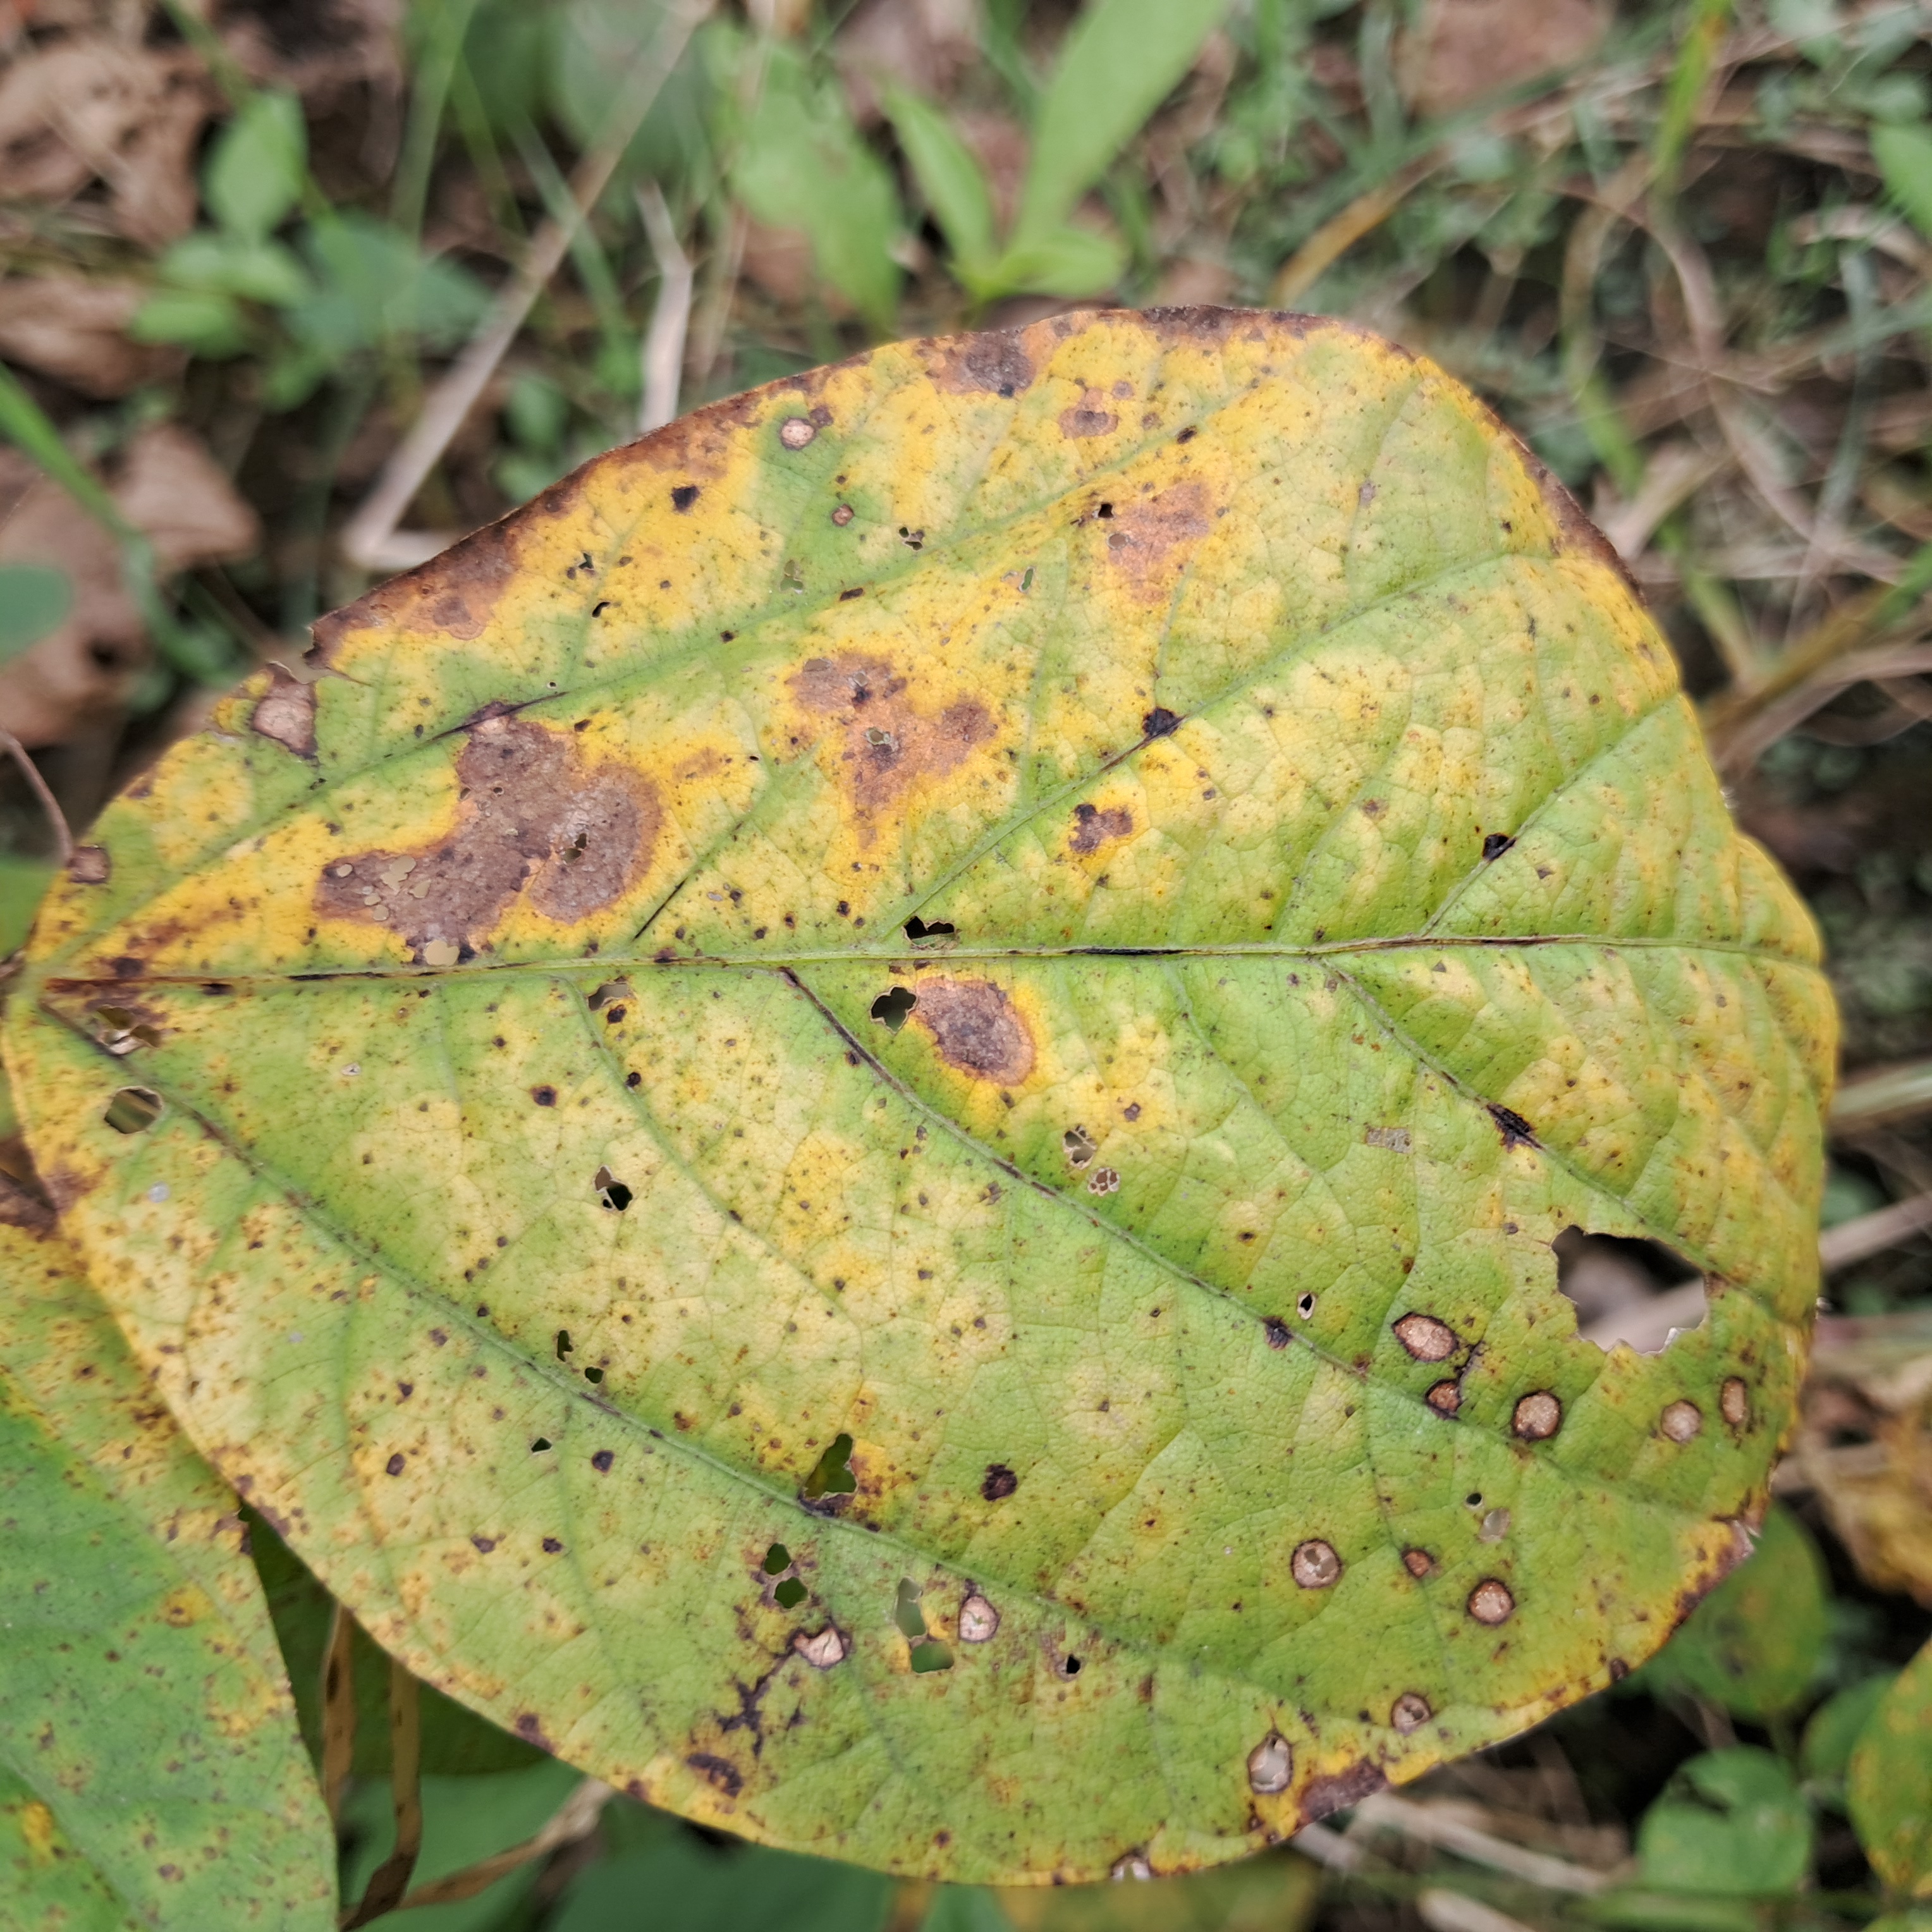
Label: Rust